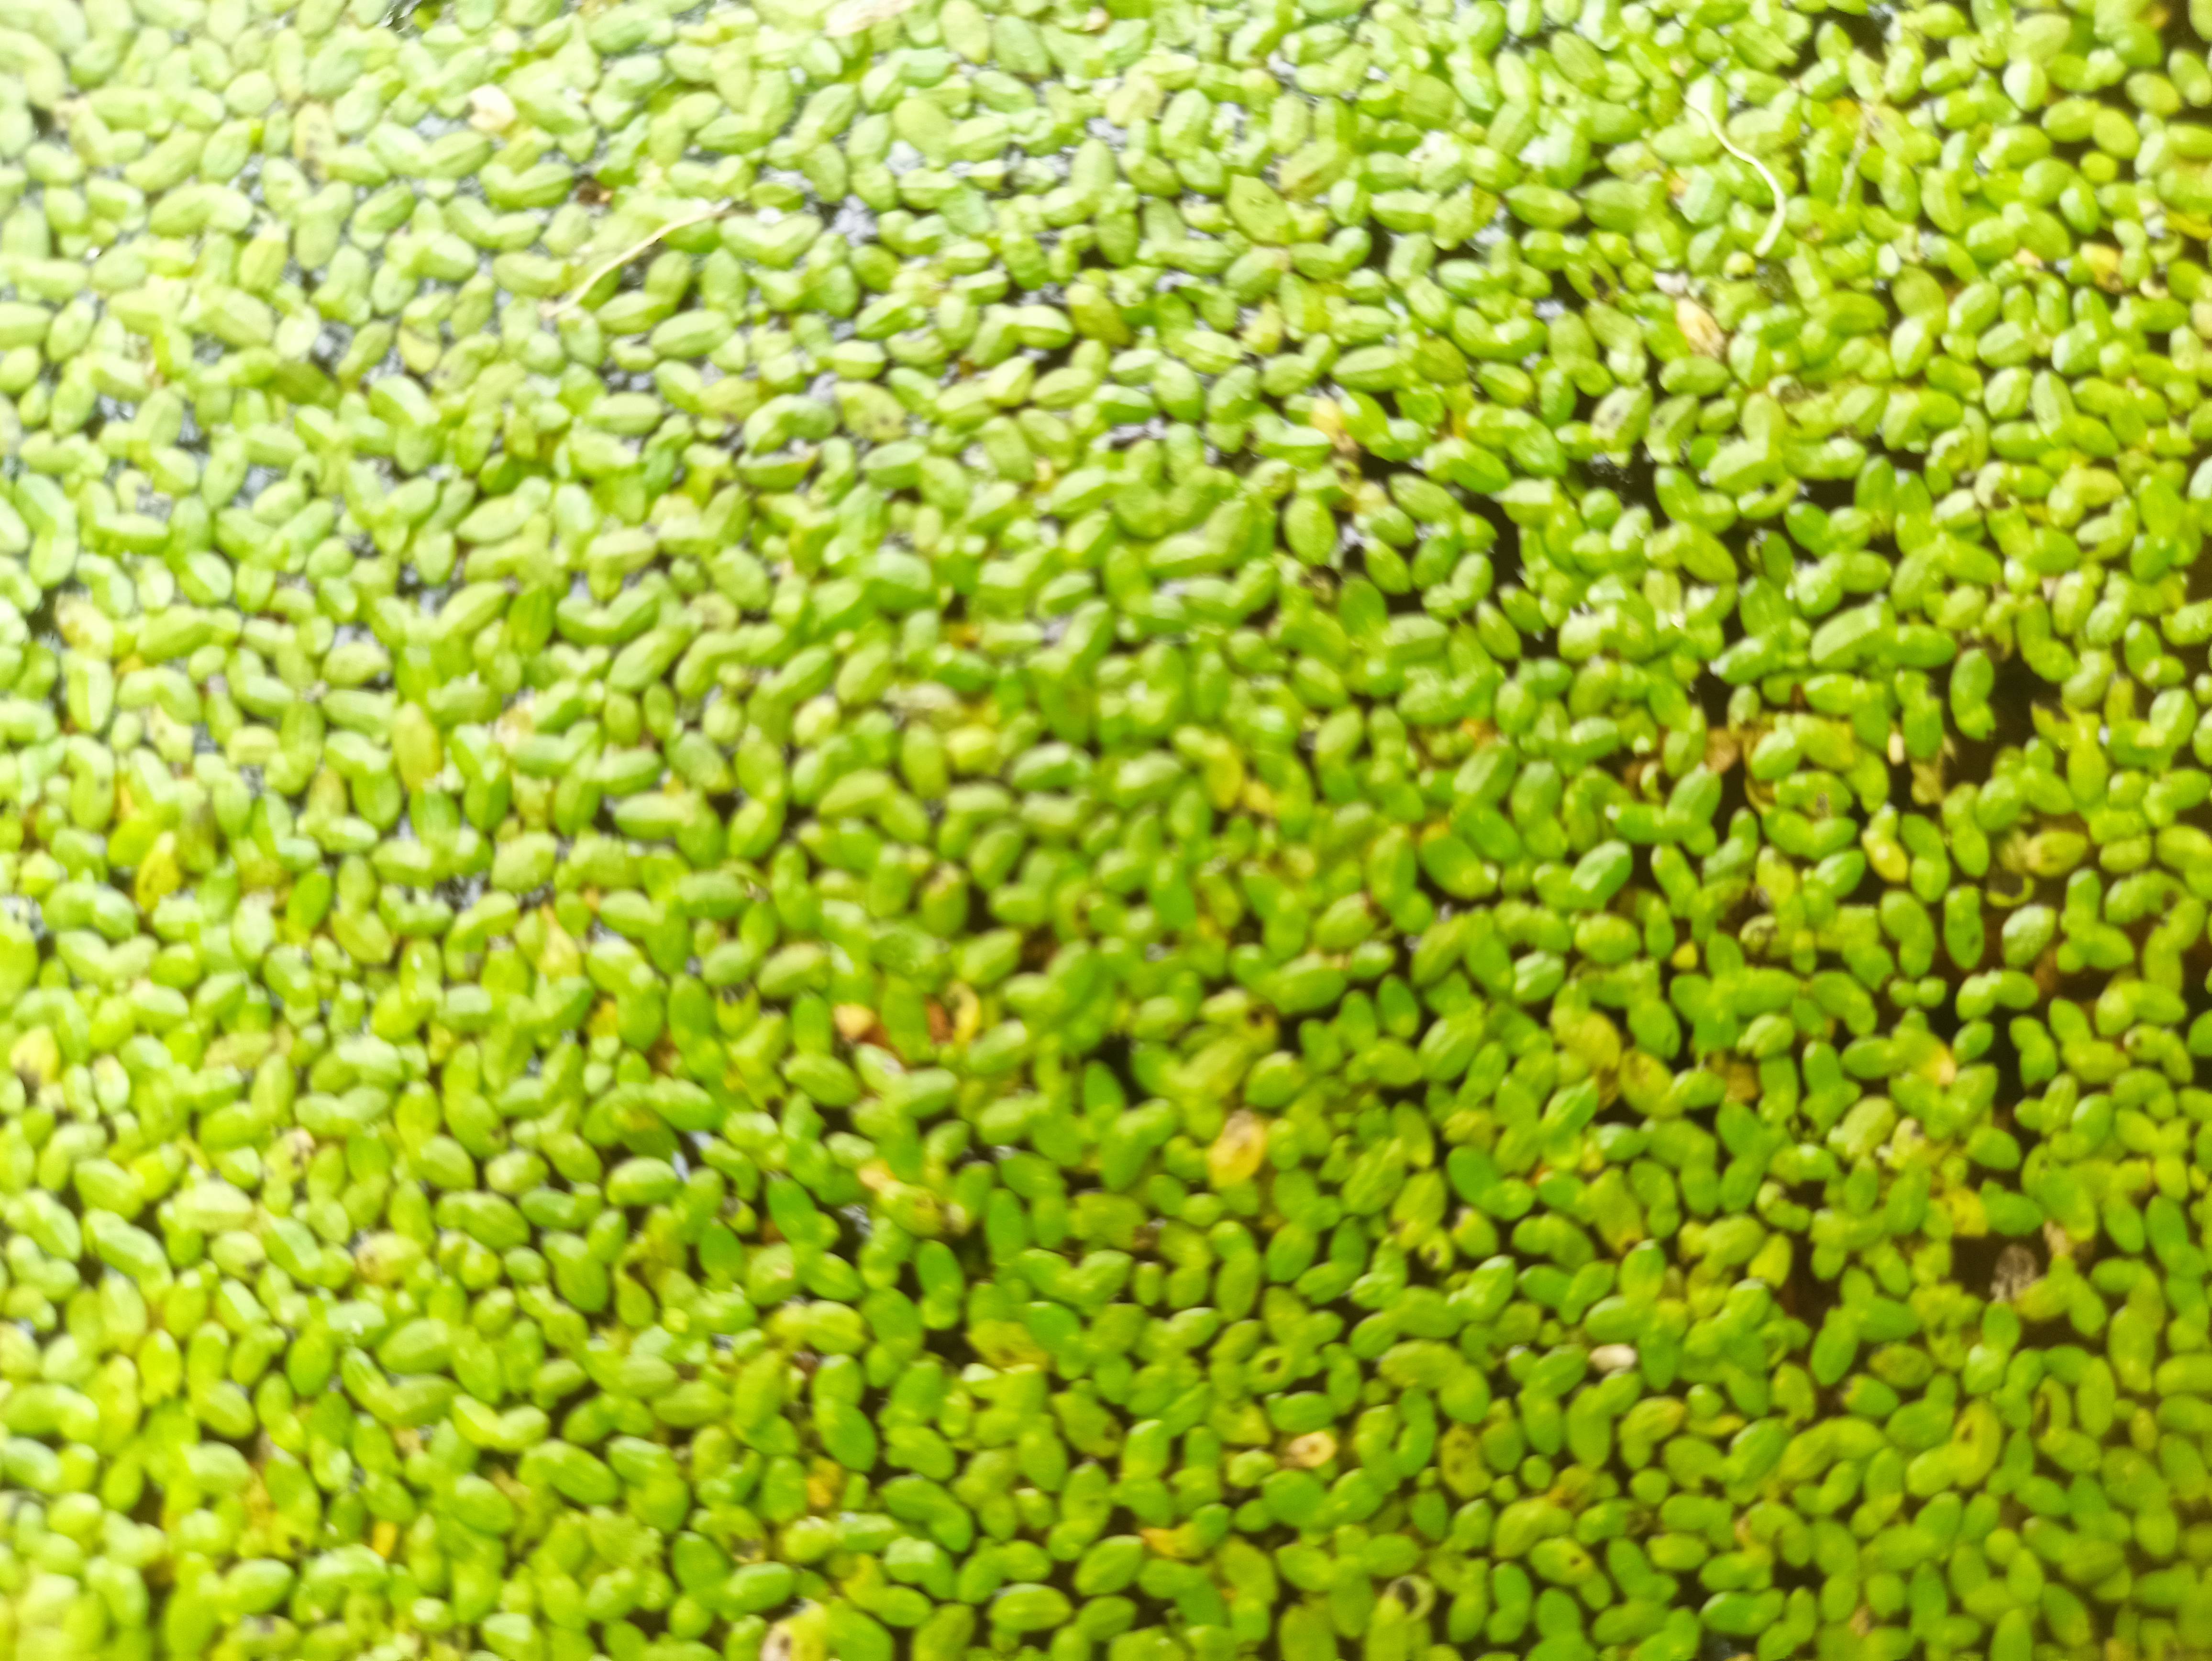
Species: Common Duckweeds (Lemna minor)